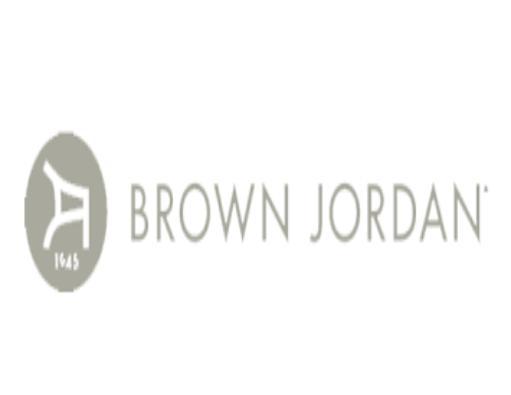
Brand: brown jordan
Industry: Necessities